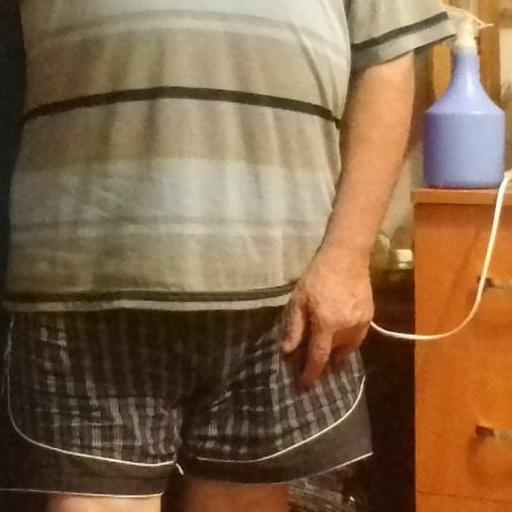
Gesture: no_gesture